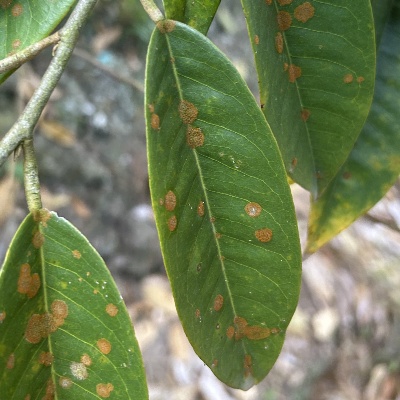
Label: Leaf_Algal